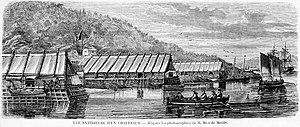
Vue extérieure d'un chauffaud d'après les photographies de M. Miot. Auteur de Melito
Paul-Émile Miot, né le 11 février 1827 à la Trinidad et mort le 7 décembre 1900 à Paris, est un officier de marine et un photographe.